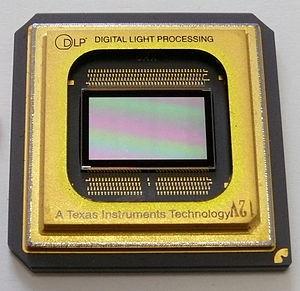
Le Digital Light Processing est une technologie de projection d'images reposant sur l'utilisation d'une puce contenant des miroirs orientables. À l'origine, cette technologie a été mise au point par l'entreprise américaine Texas Instruments en 1987 et plus particulièrement par le Dʳ Larry Hornbeck. Texas Instruments est le principal fabricant de cette technologie.